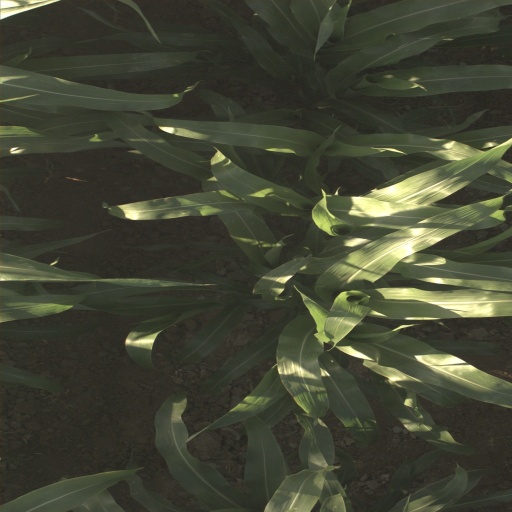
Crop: sorghum